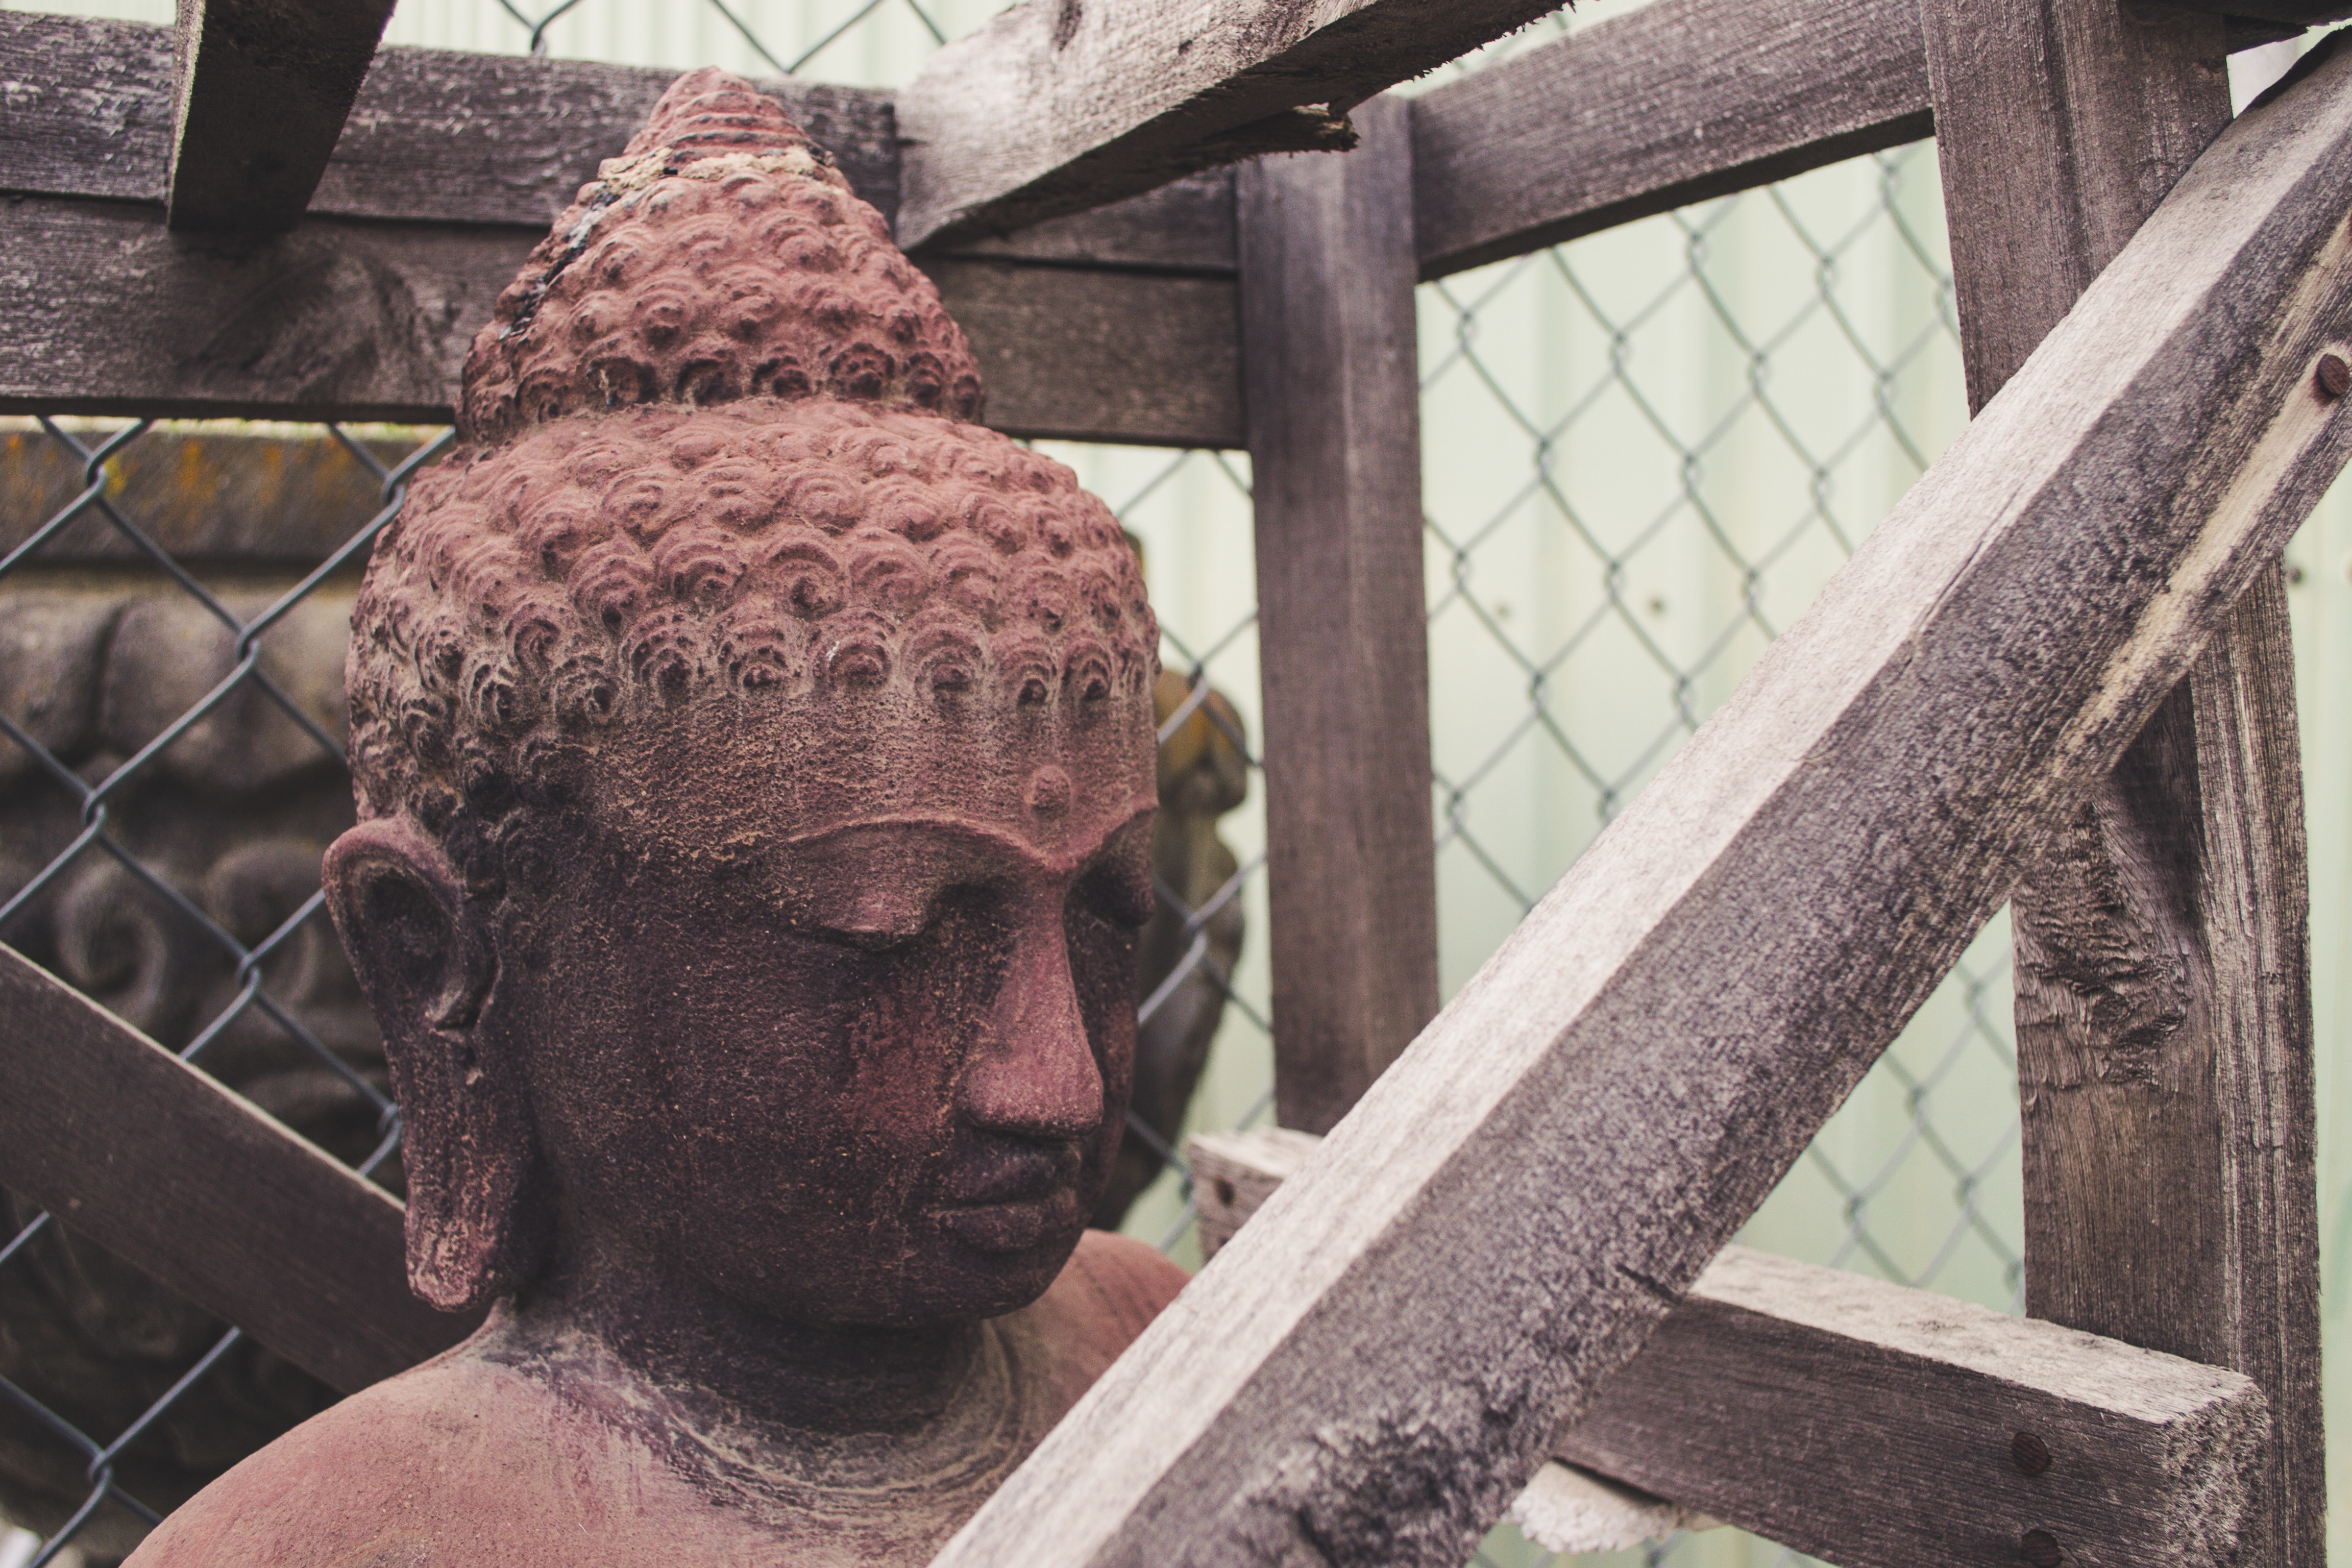
forehead, water, sculpture, human, stone carving, temple, headgear, adaptation, art, architecture, carving, statue, fictional character, ancient history